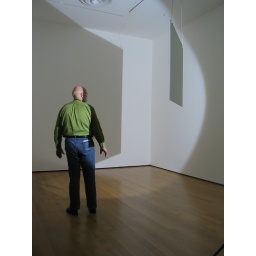
i like how this guy was the only person standing in the room